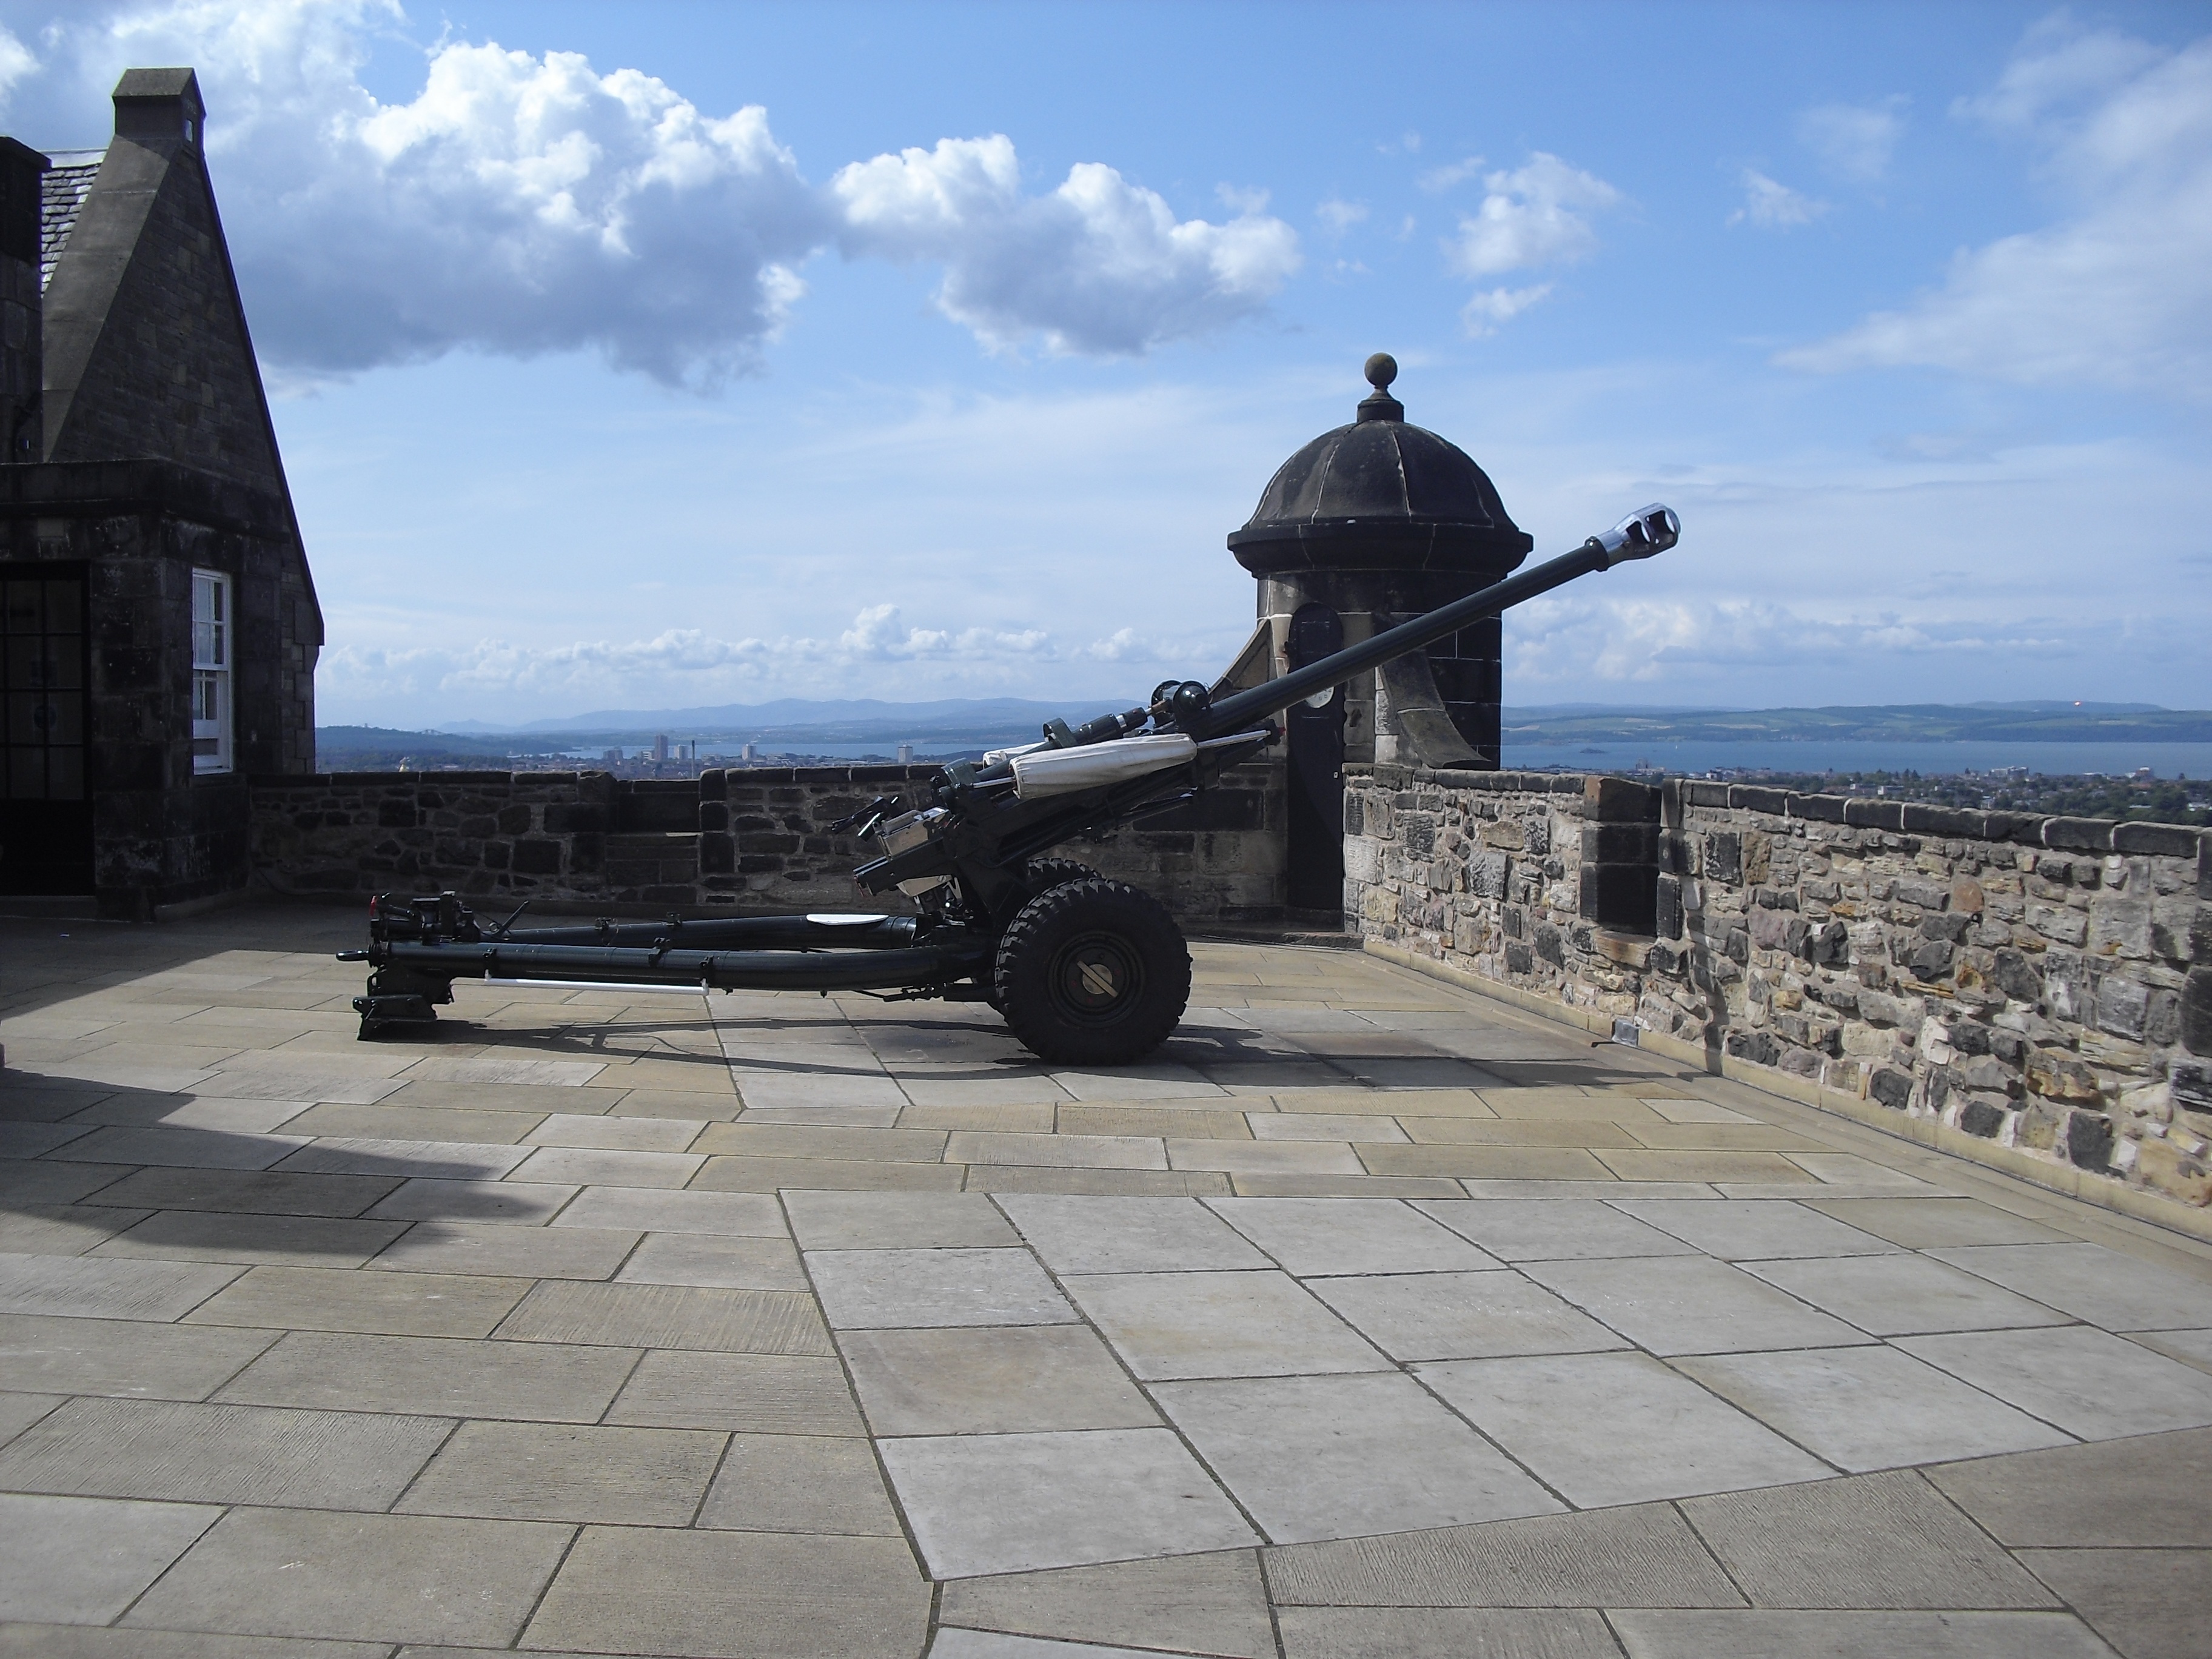
walkway, monument, military, memorial, cannon, historical, artillery, edinburgh castle